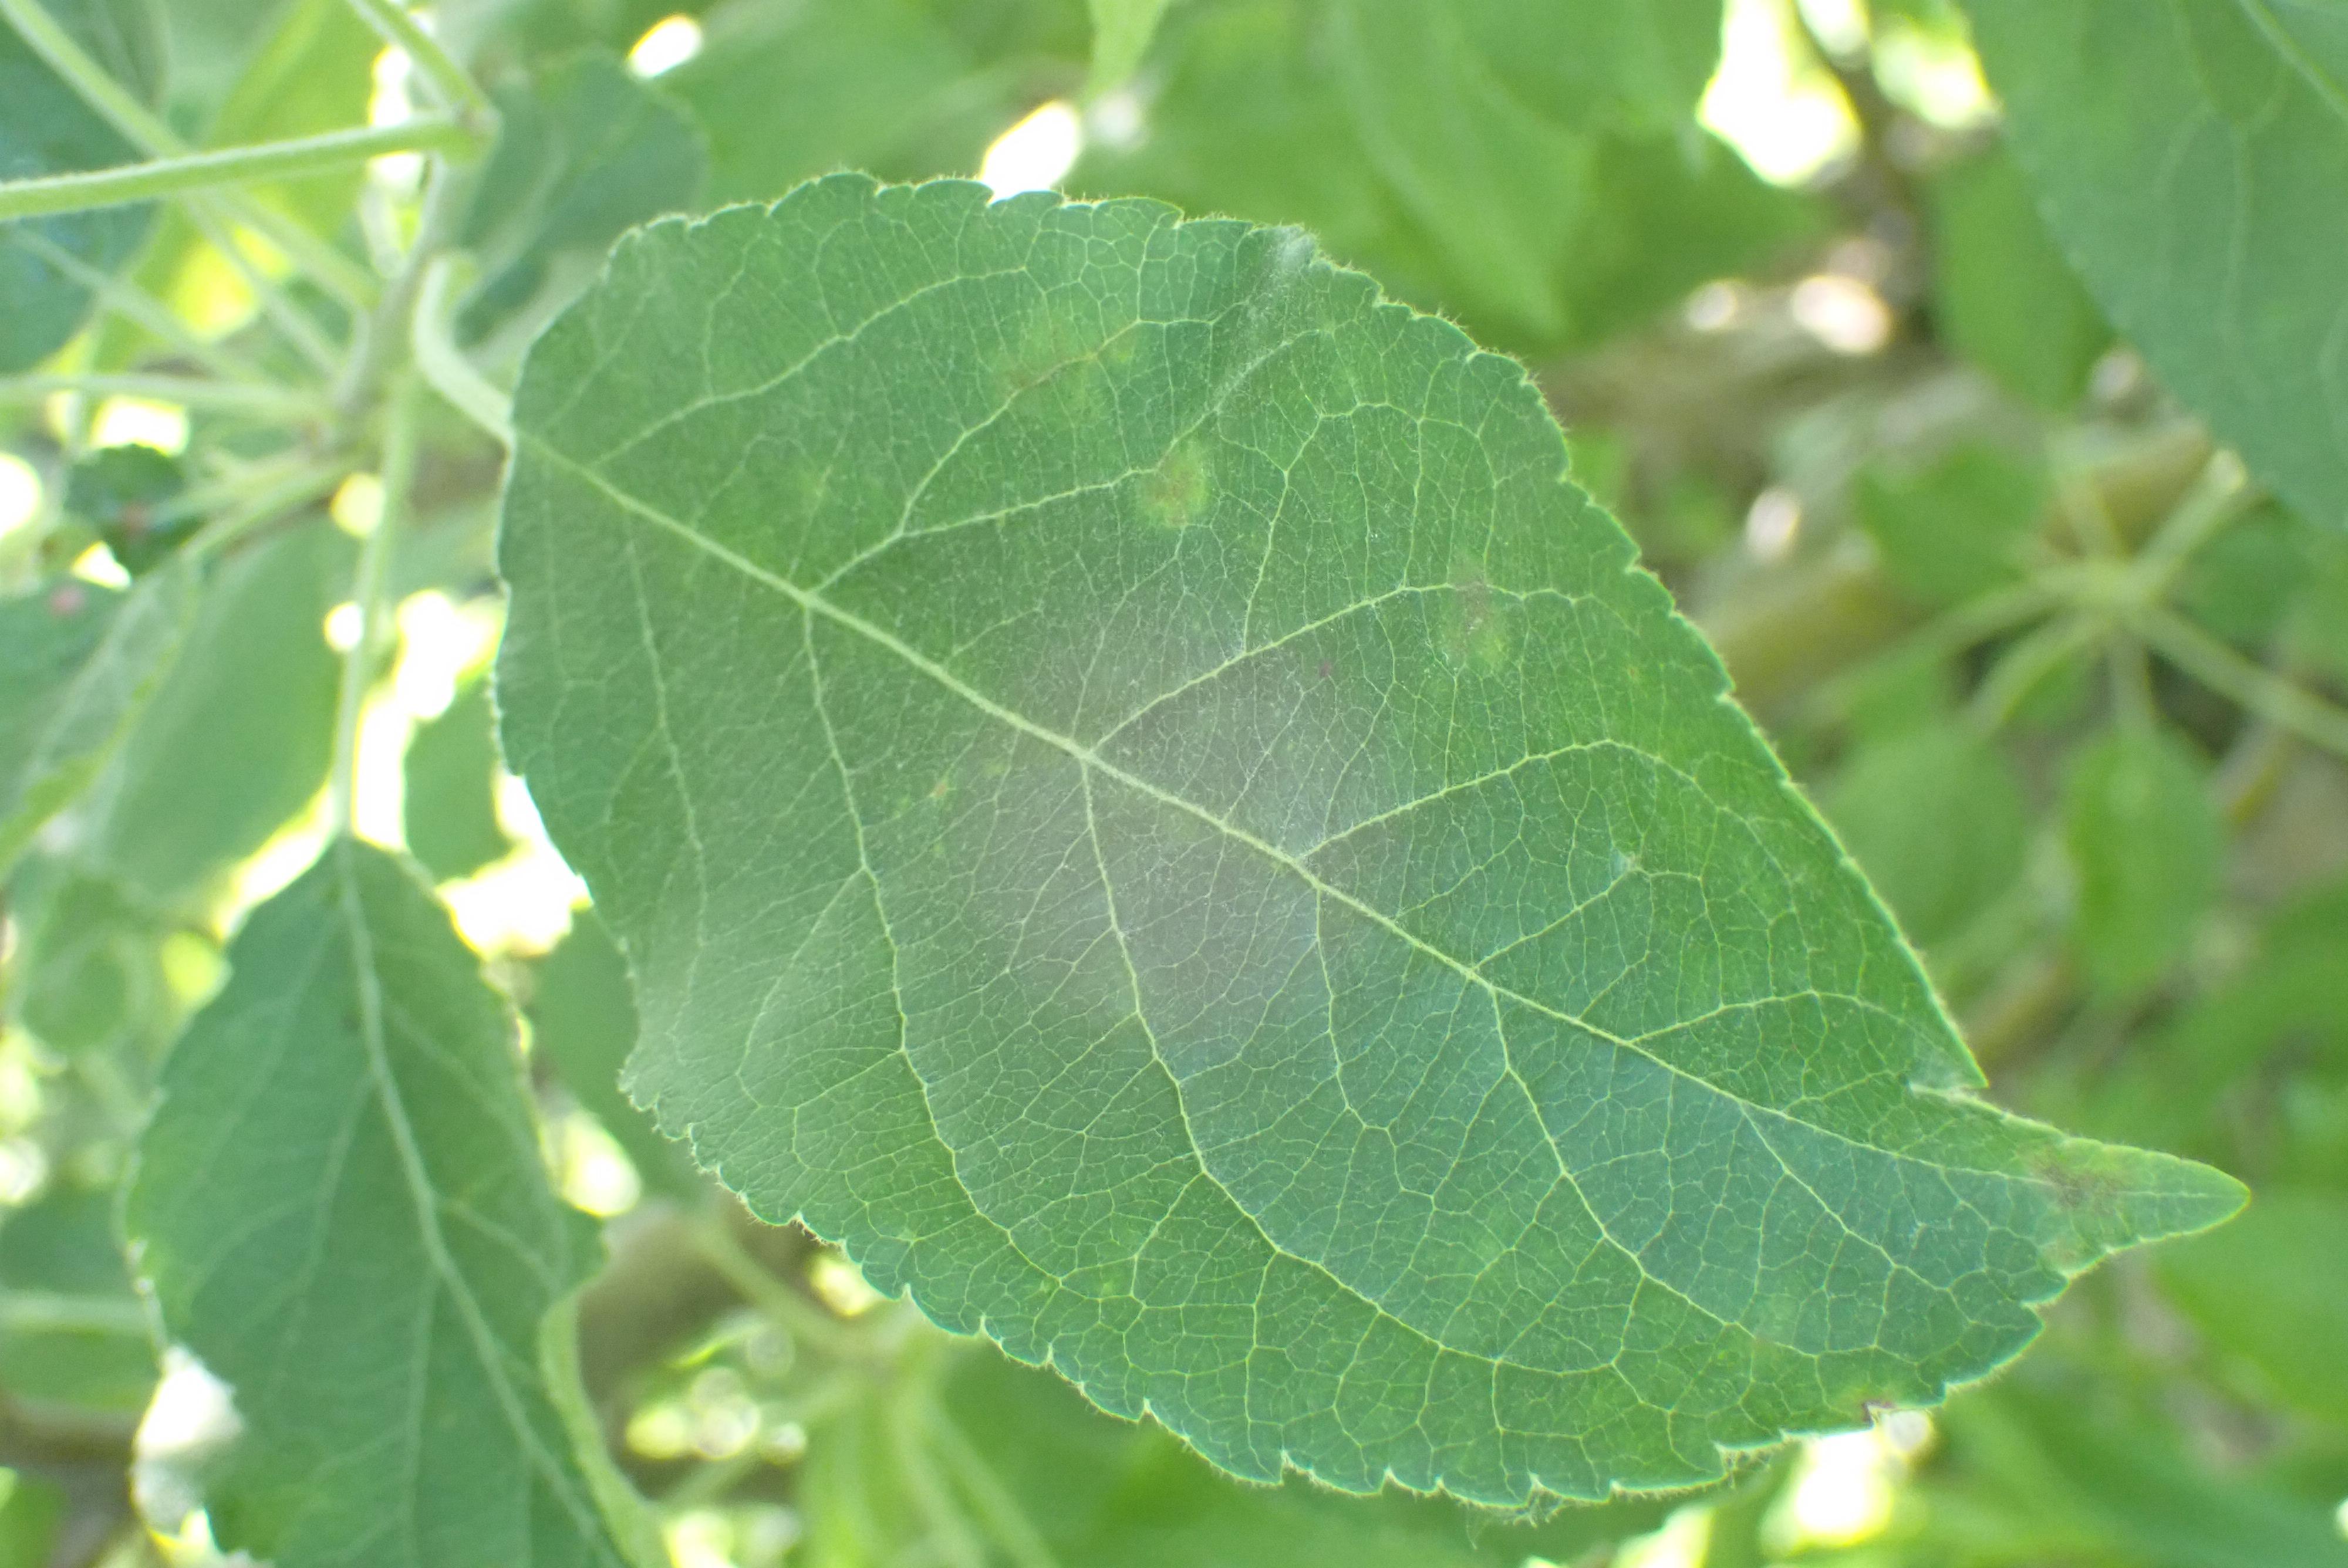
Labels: scab